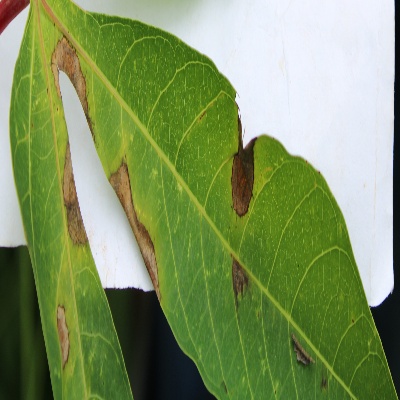
Crop: Cassava
Condition: brown spot